Fort Grange

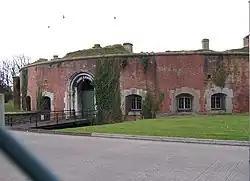

Fort Grange is one of the Palmerston Forts, in Gosport, England. After Gomer and Elson forts had been approved in 1852, further consideration led to a decision to fill the gap between them by three more forts, and Grange is the most southerly of the three. Work began in 1858 and it was completed in 1863.